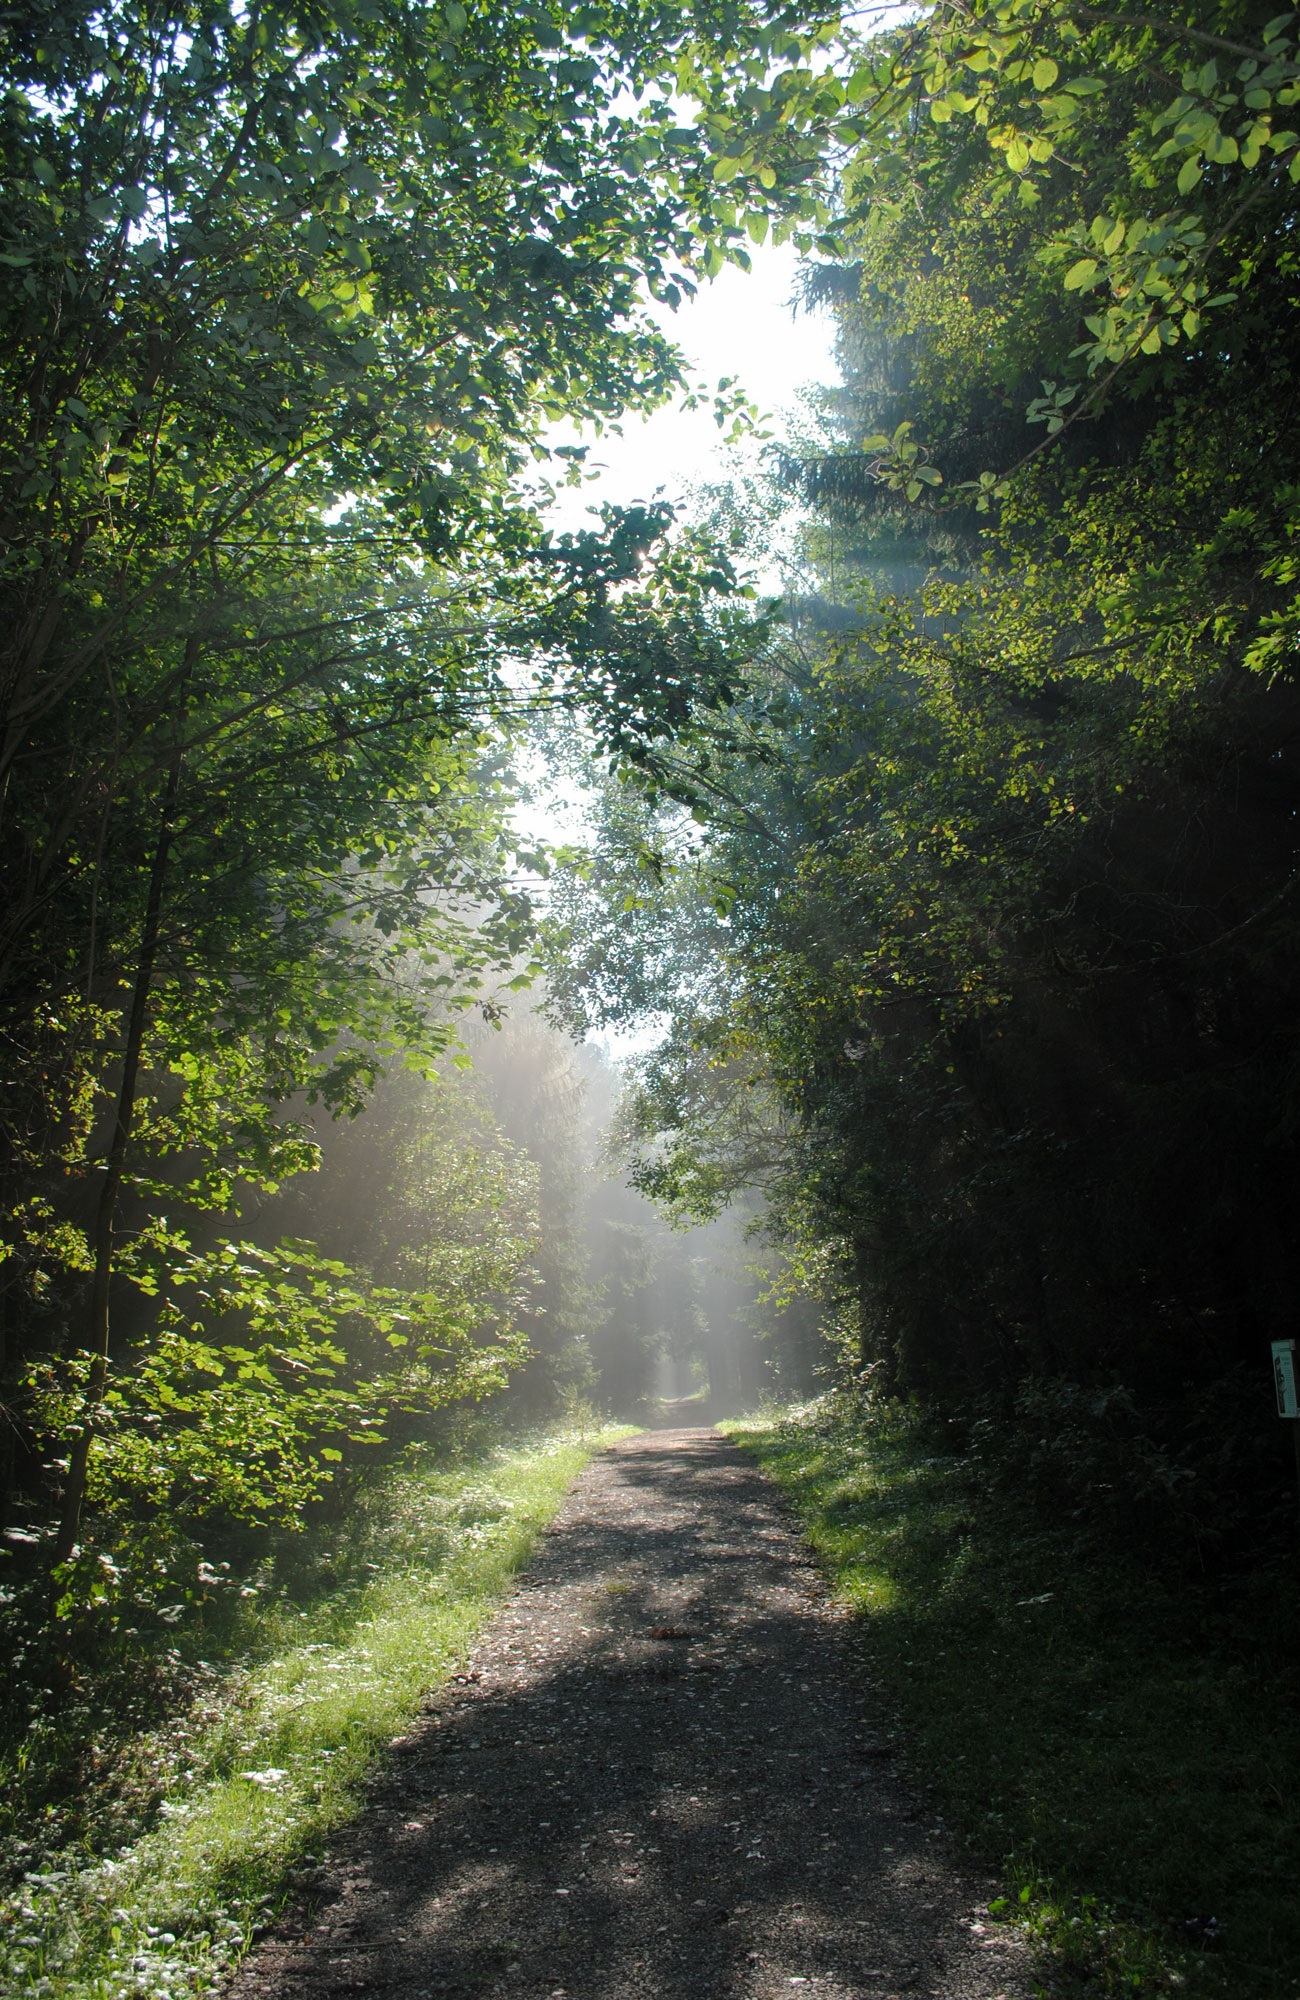
landscape, tree, nature, forest, grass, light, plant, sun, trail, sunlight, morning, leaf, stream, green, jungle, autumn, rainforest, woodland, habitat, rural area, natural environment, atmospheric phenomenon, woody plant